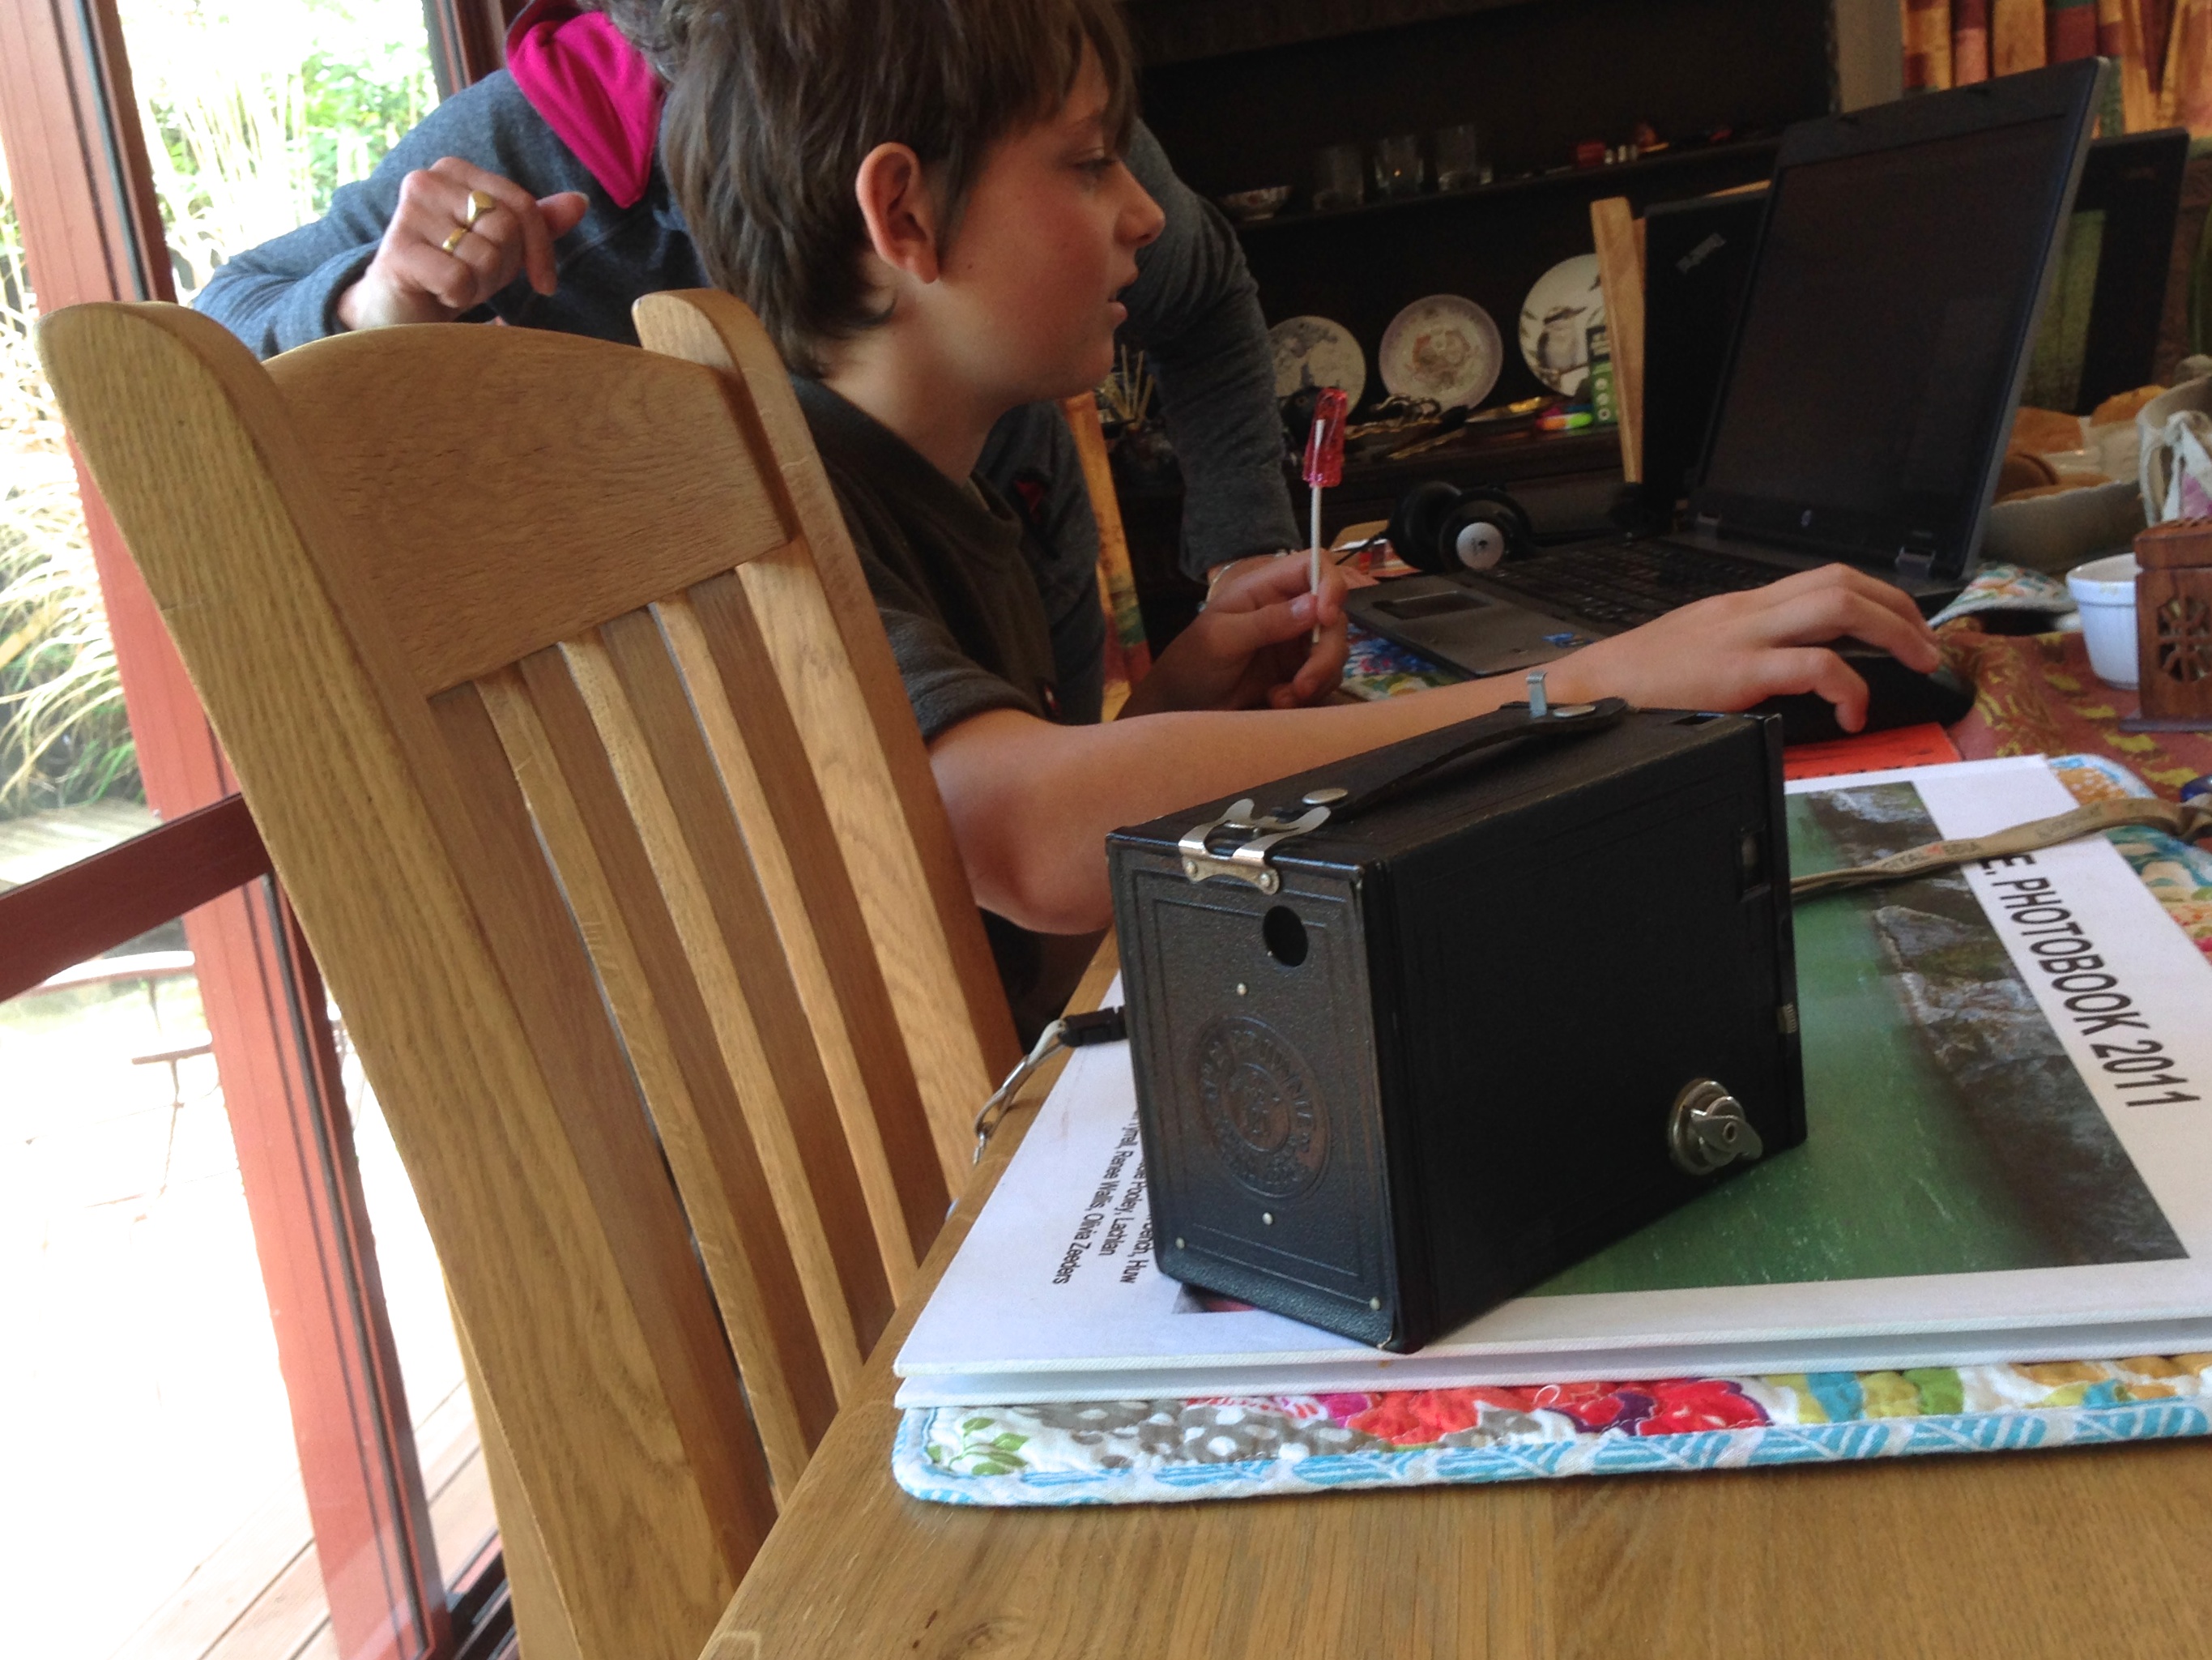
writing, art, learning, storybox